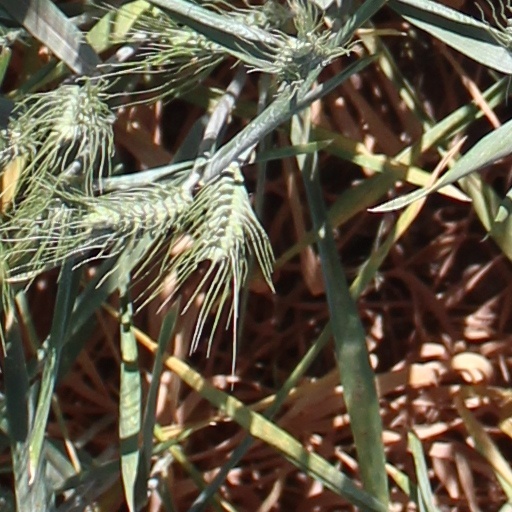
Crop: wheat